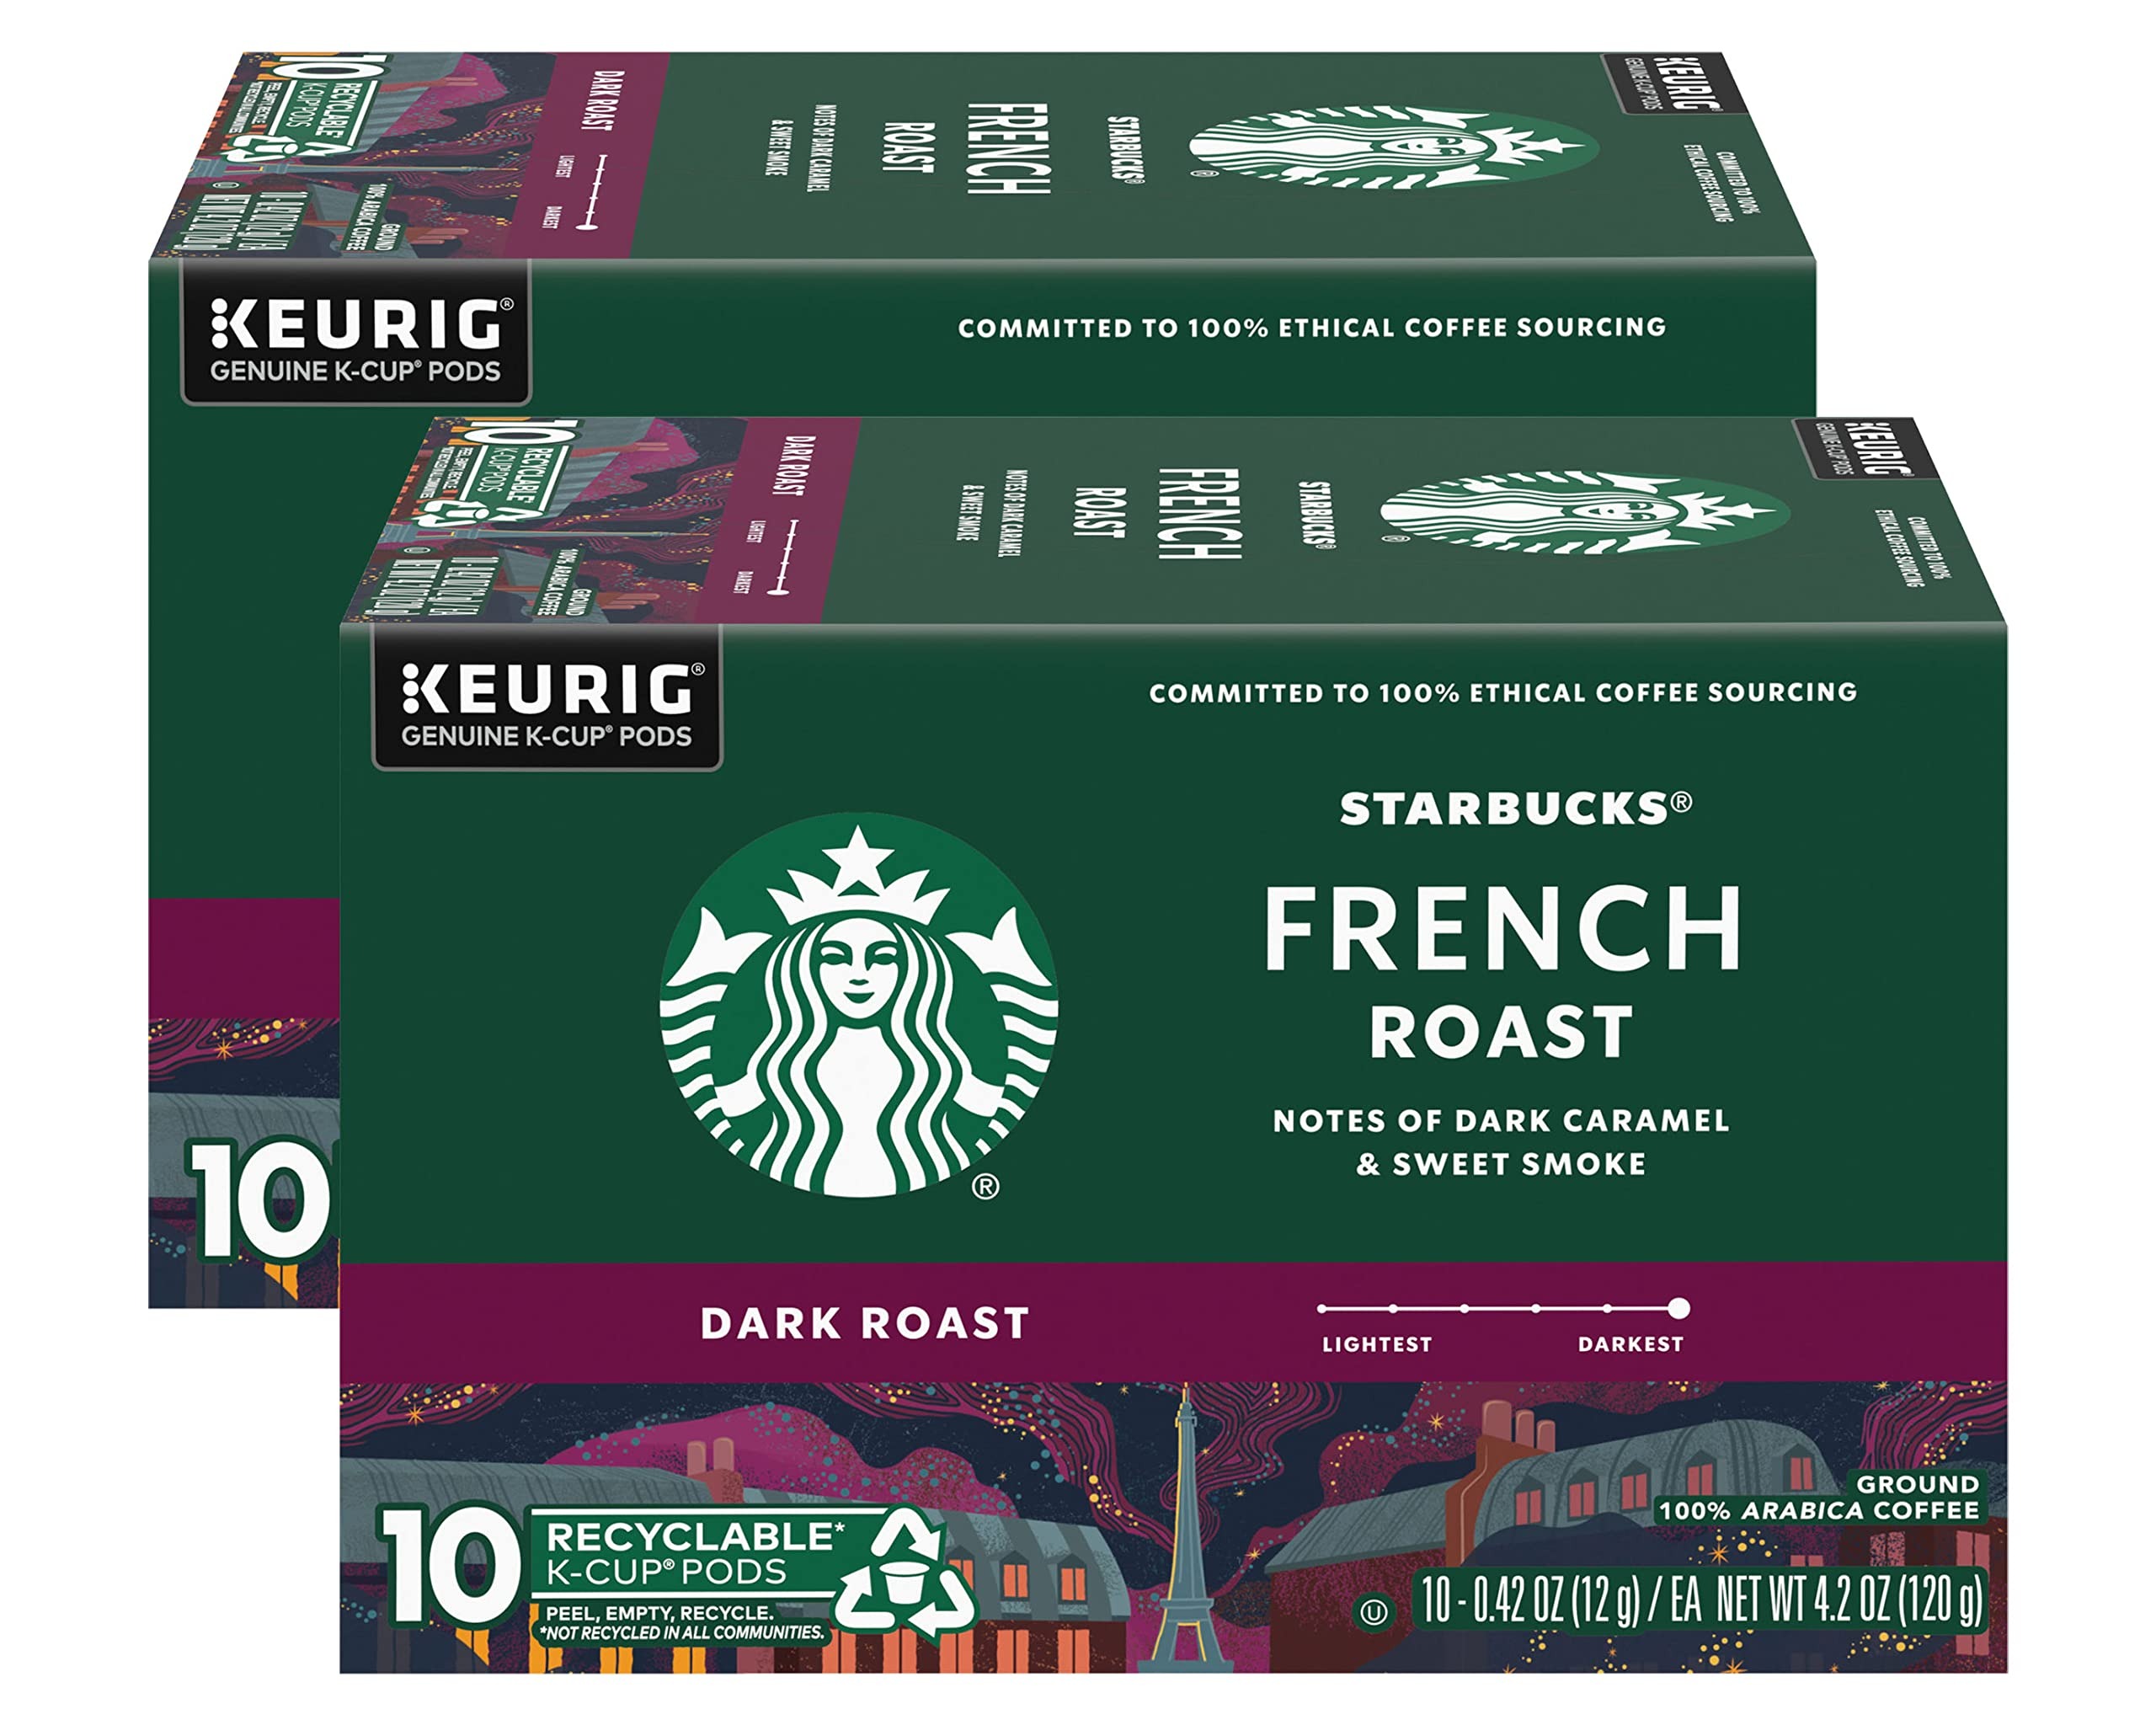
Item Name: Starbucks Coffee K-Cup Pods, French Roast, 10 CT
Value: 10.0
Unit: Count

Price: 12.99